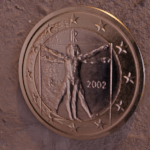
Coin value: 1euro
Country: it
Edition: standard